Labrador

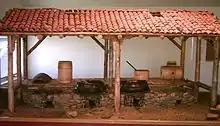
Model of Basque whale oil melting factory at Red Bay

Central Labrador extends from the shores of Lake Melville into the interior. It contains the Churchill River, the largest river in Labrador and one of the largest in Canada. The hydroelectric dam at Churchill Falls is the second-largest underground power station in the world. Most of the supply is bought by Hydro-Québec under a long-term contract. The Lower Churchill Project will develop the remaining potential of the river and supply it to provincial consumers. Known as "the heart of the Big Land", the area's population comprises people from all groups and regions of Labrador.